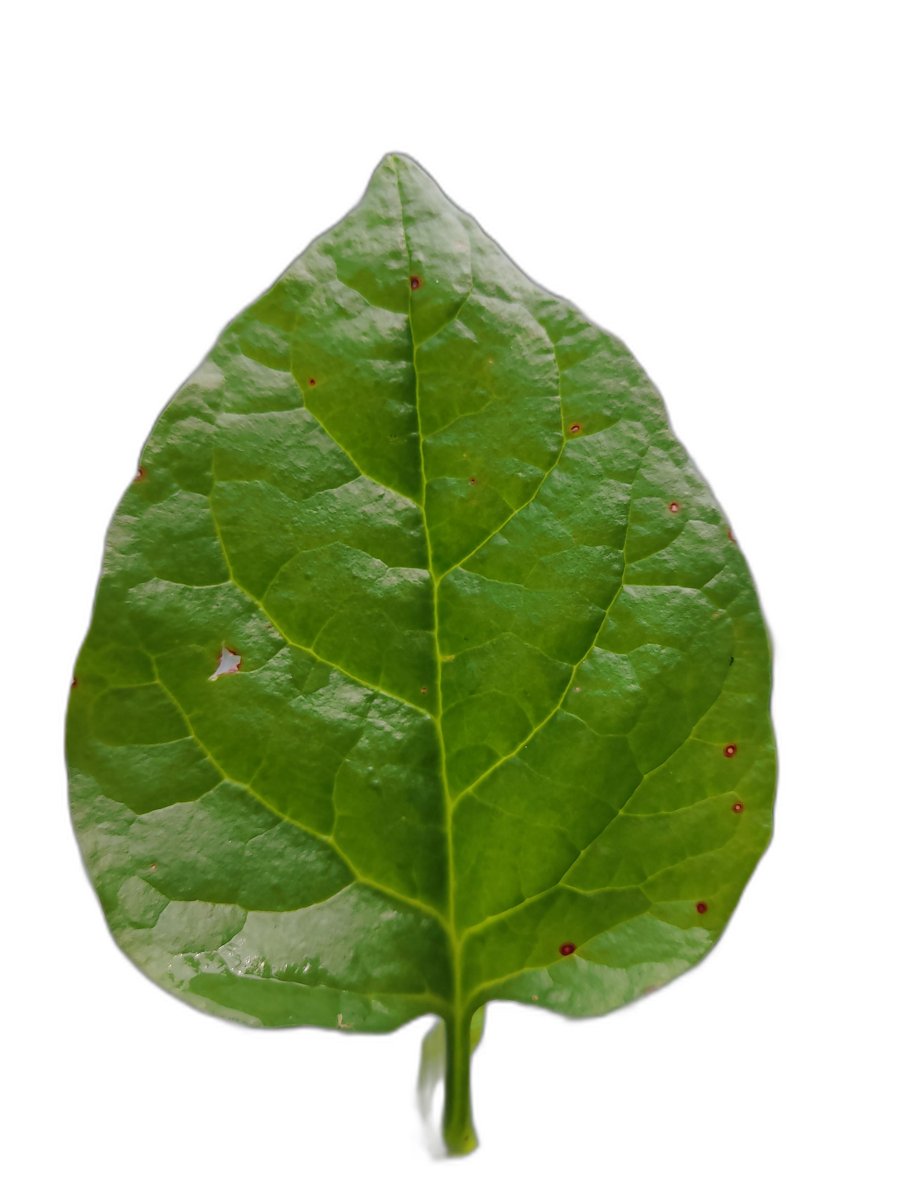
Label: Bacterial-Spot